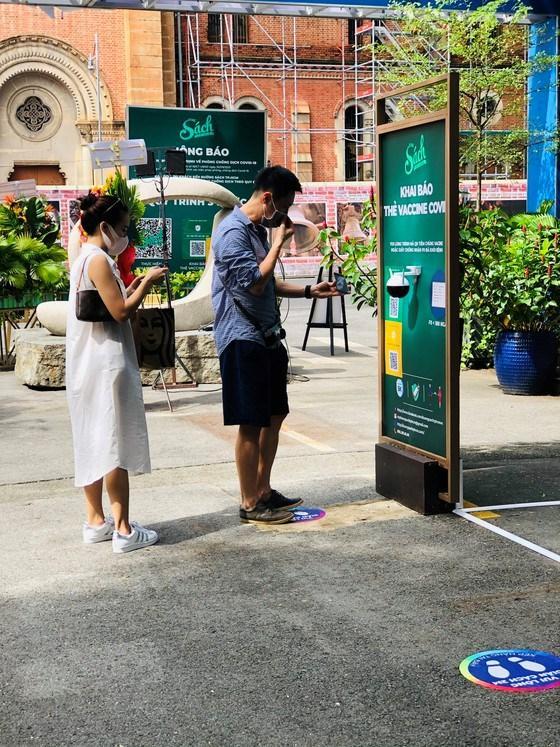
có một người đàn ông đang nhìn về phía tấm bảng thông báo trên đường